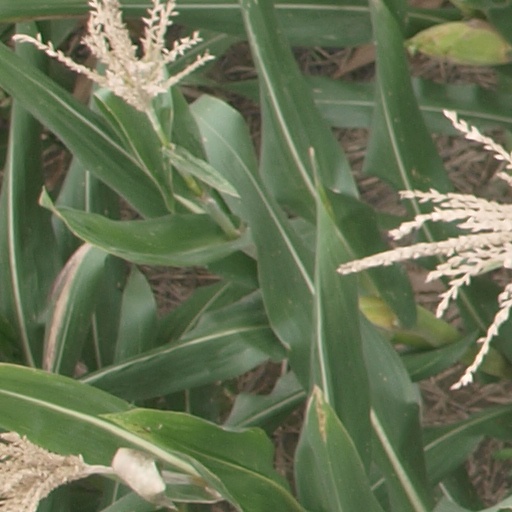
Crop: maize; corn